Joao Plata

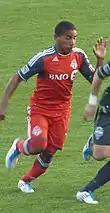
Plata playing for Toronto FC

At the conclusion of the 2010 season, in order to continue his development, Plata was loaned to Major League Soccer and was selected by Toronto FC with the No. 49 pick in the 2011 MLS SuperDraft. Toronto FC signed Plata on March 24, 2011. On April 2 Plata made his debut for Toronto as a second half sub for Alen Stevanović, in a 1–1 home draw against Chivas USA. On April 27 Plata made his first start for Toronto and provided two assists in a 3–0 away win against FC Edmonton in the first leg of the Canadian Championship. For the second leg on May 4, Plata again made the starting line-up and provided an assist as well as receiving Man of the Match honours in a 1–0 home win, giving Toronto a 4–0 aggregate victory over FC Edmonton to advance to the Canadian Championship final. Plata got his first MLS goal in a 2–1 victory over Houston Dynamo the goal was a well taken penalty and he later went on to set up the second for Maicon Santos, his performance earned him MLS player of the week. On July 2 Plata scored a crucial goal against Vancouver Whitecaps FC helping seal Toronto's third consecutive Canadian Championship, earning the team a berth in the CONCACAF Champions League. Plata was awarded the George Gross Memorial Trophy as the tournament's best player.